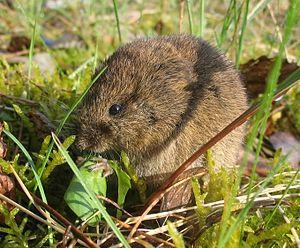
L’échinococcose est une zoonose provoquée par un ver plat, l’échinocoque. En Europe, il s'agit principalement d’Echinococcus multilocularis, mais il existe d'autres échinocoques parasites, dans presque toutes les régions du monde.
Echinococcus multilocularis est un cestode très proche d'Echinococcus granulosus. Il est classé dans l'embranchement des Plathelminthes, classe des Cestodes, ordre des Cyclophyllidea, famille des Taenidés. Son cycle de vie s'effectue au travers de deux hôtes.